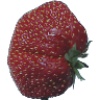
Label: Strawberry Wedge 1